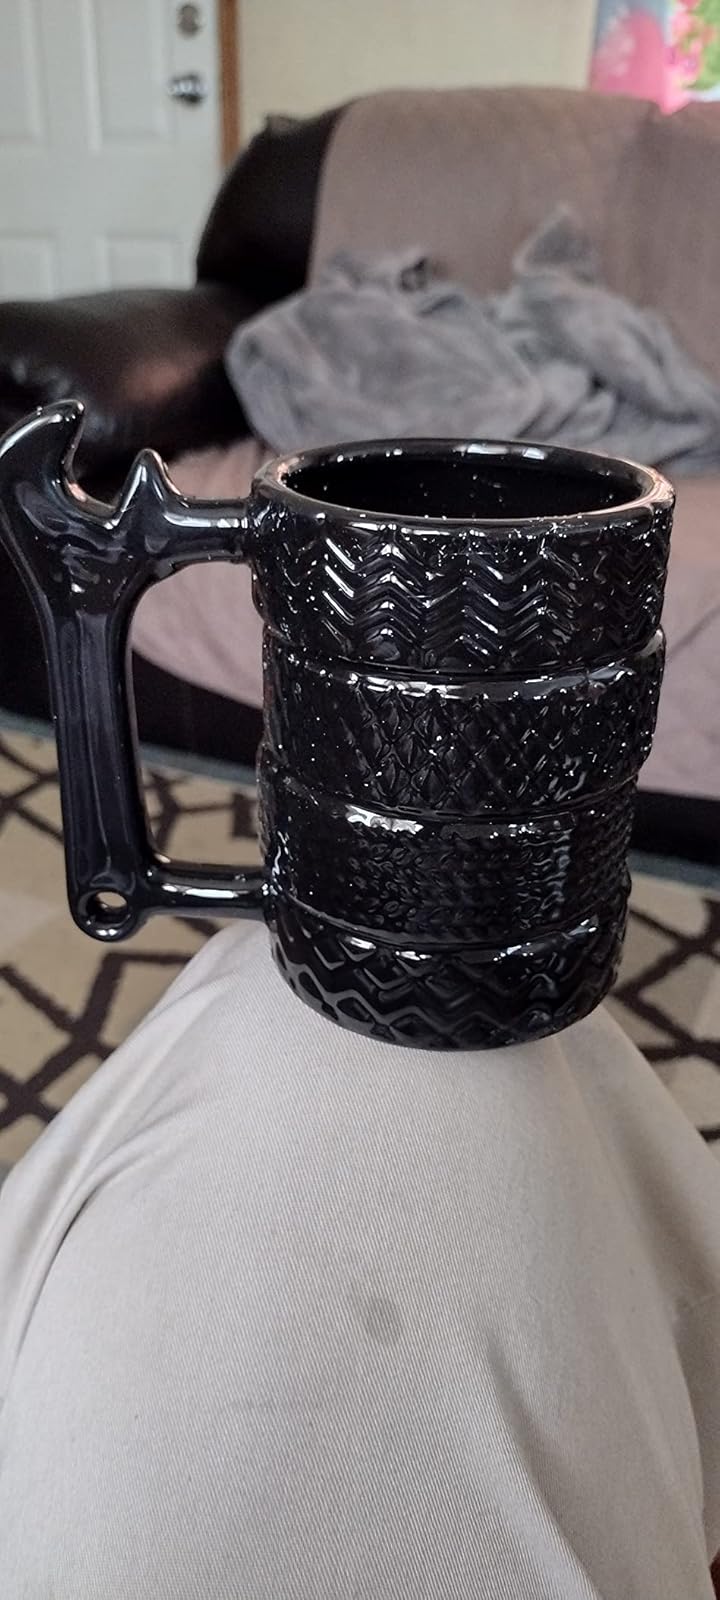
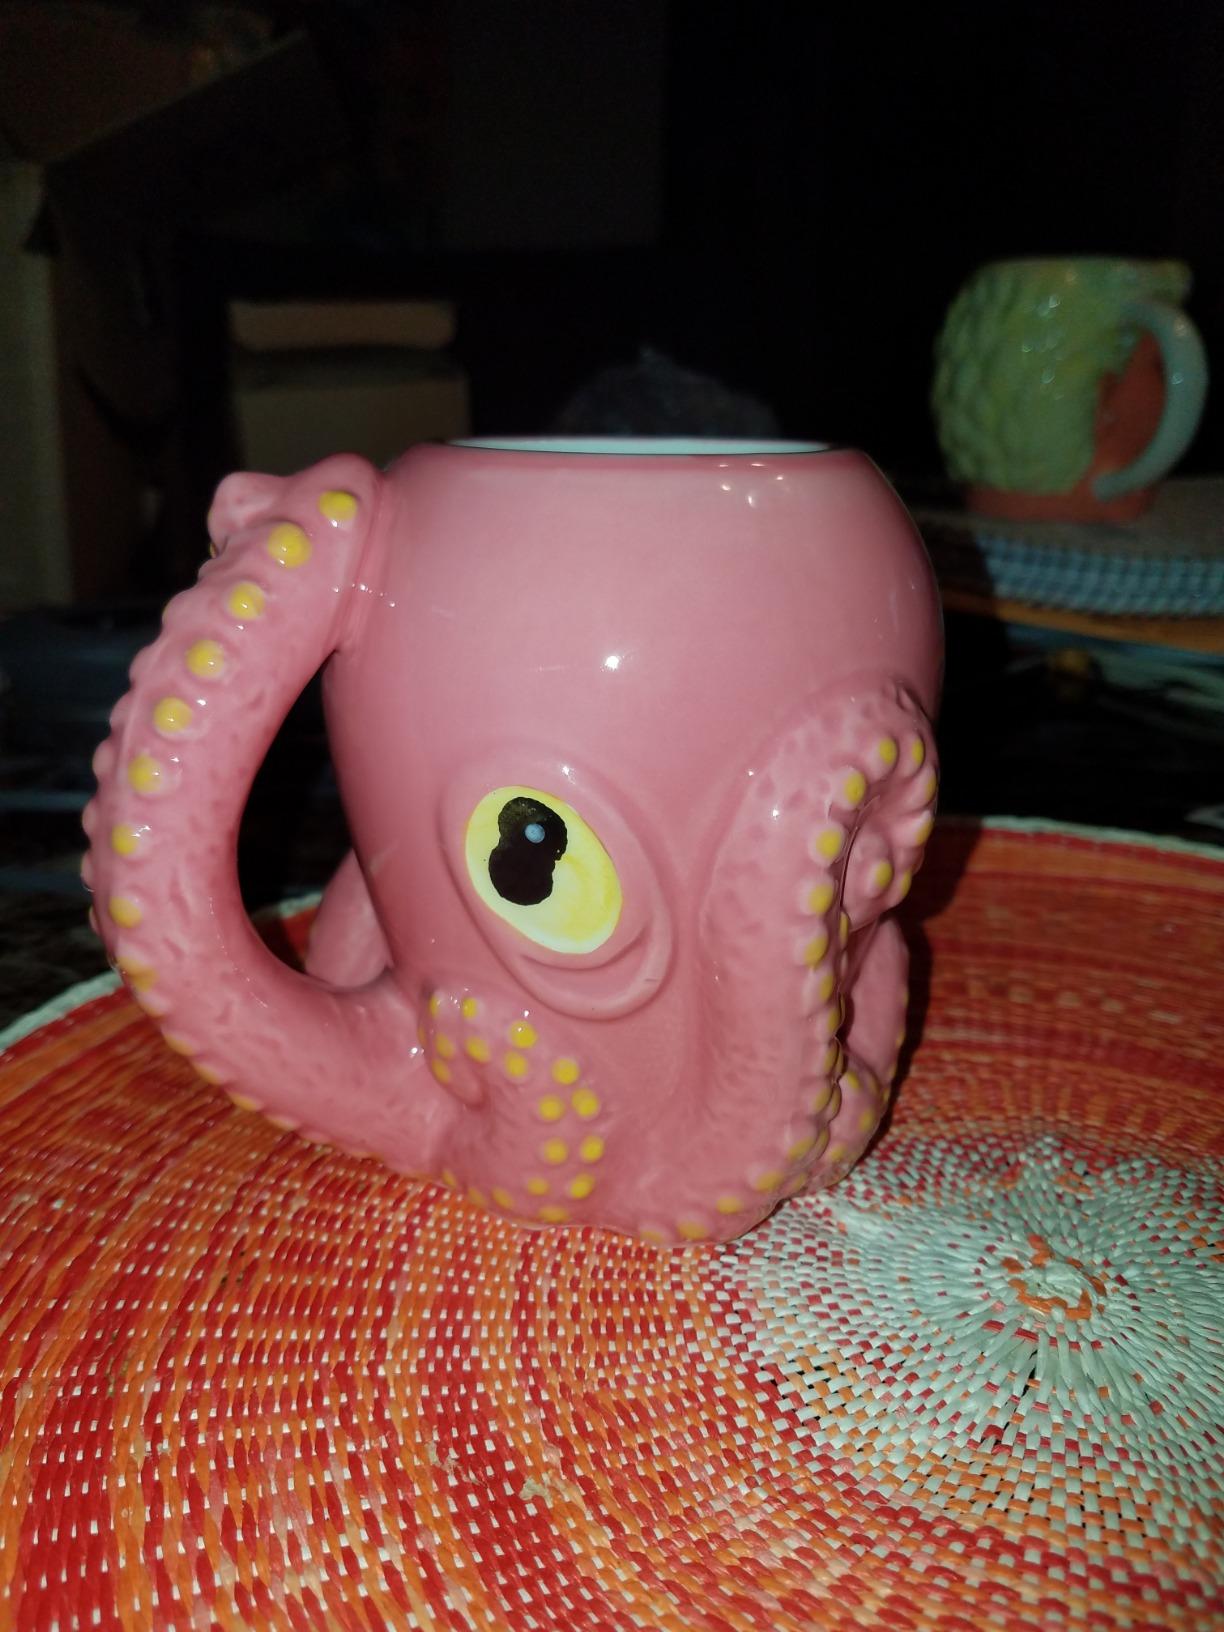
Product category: items_mug
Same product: no